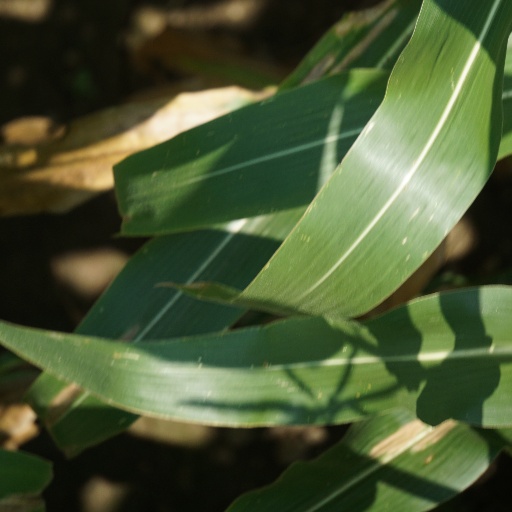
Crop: maize; corn